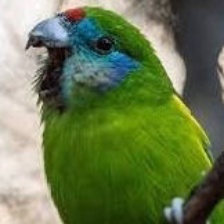
Species: DOUBLE EYED FIG PARROT
Scientific name: CYCLOPSITTA DIOPHTHALMA